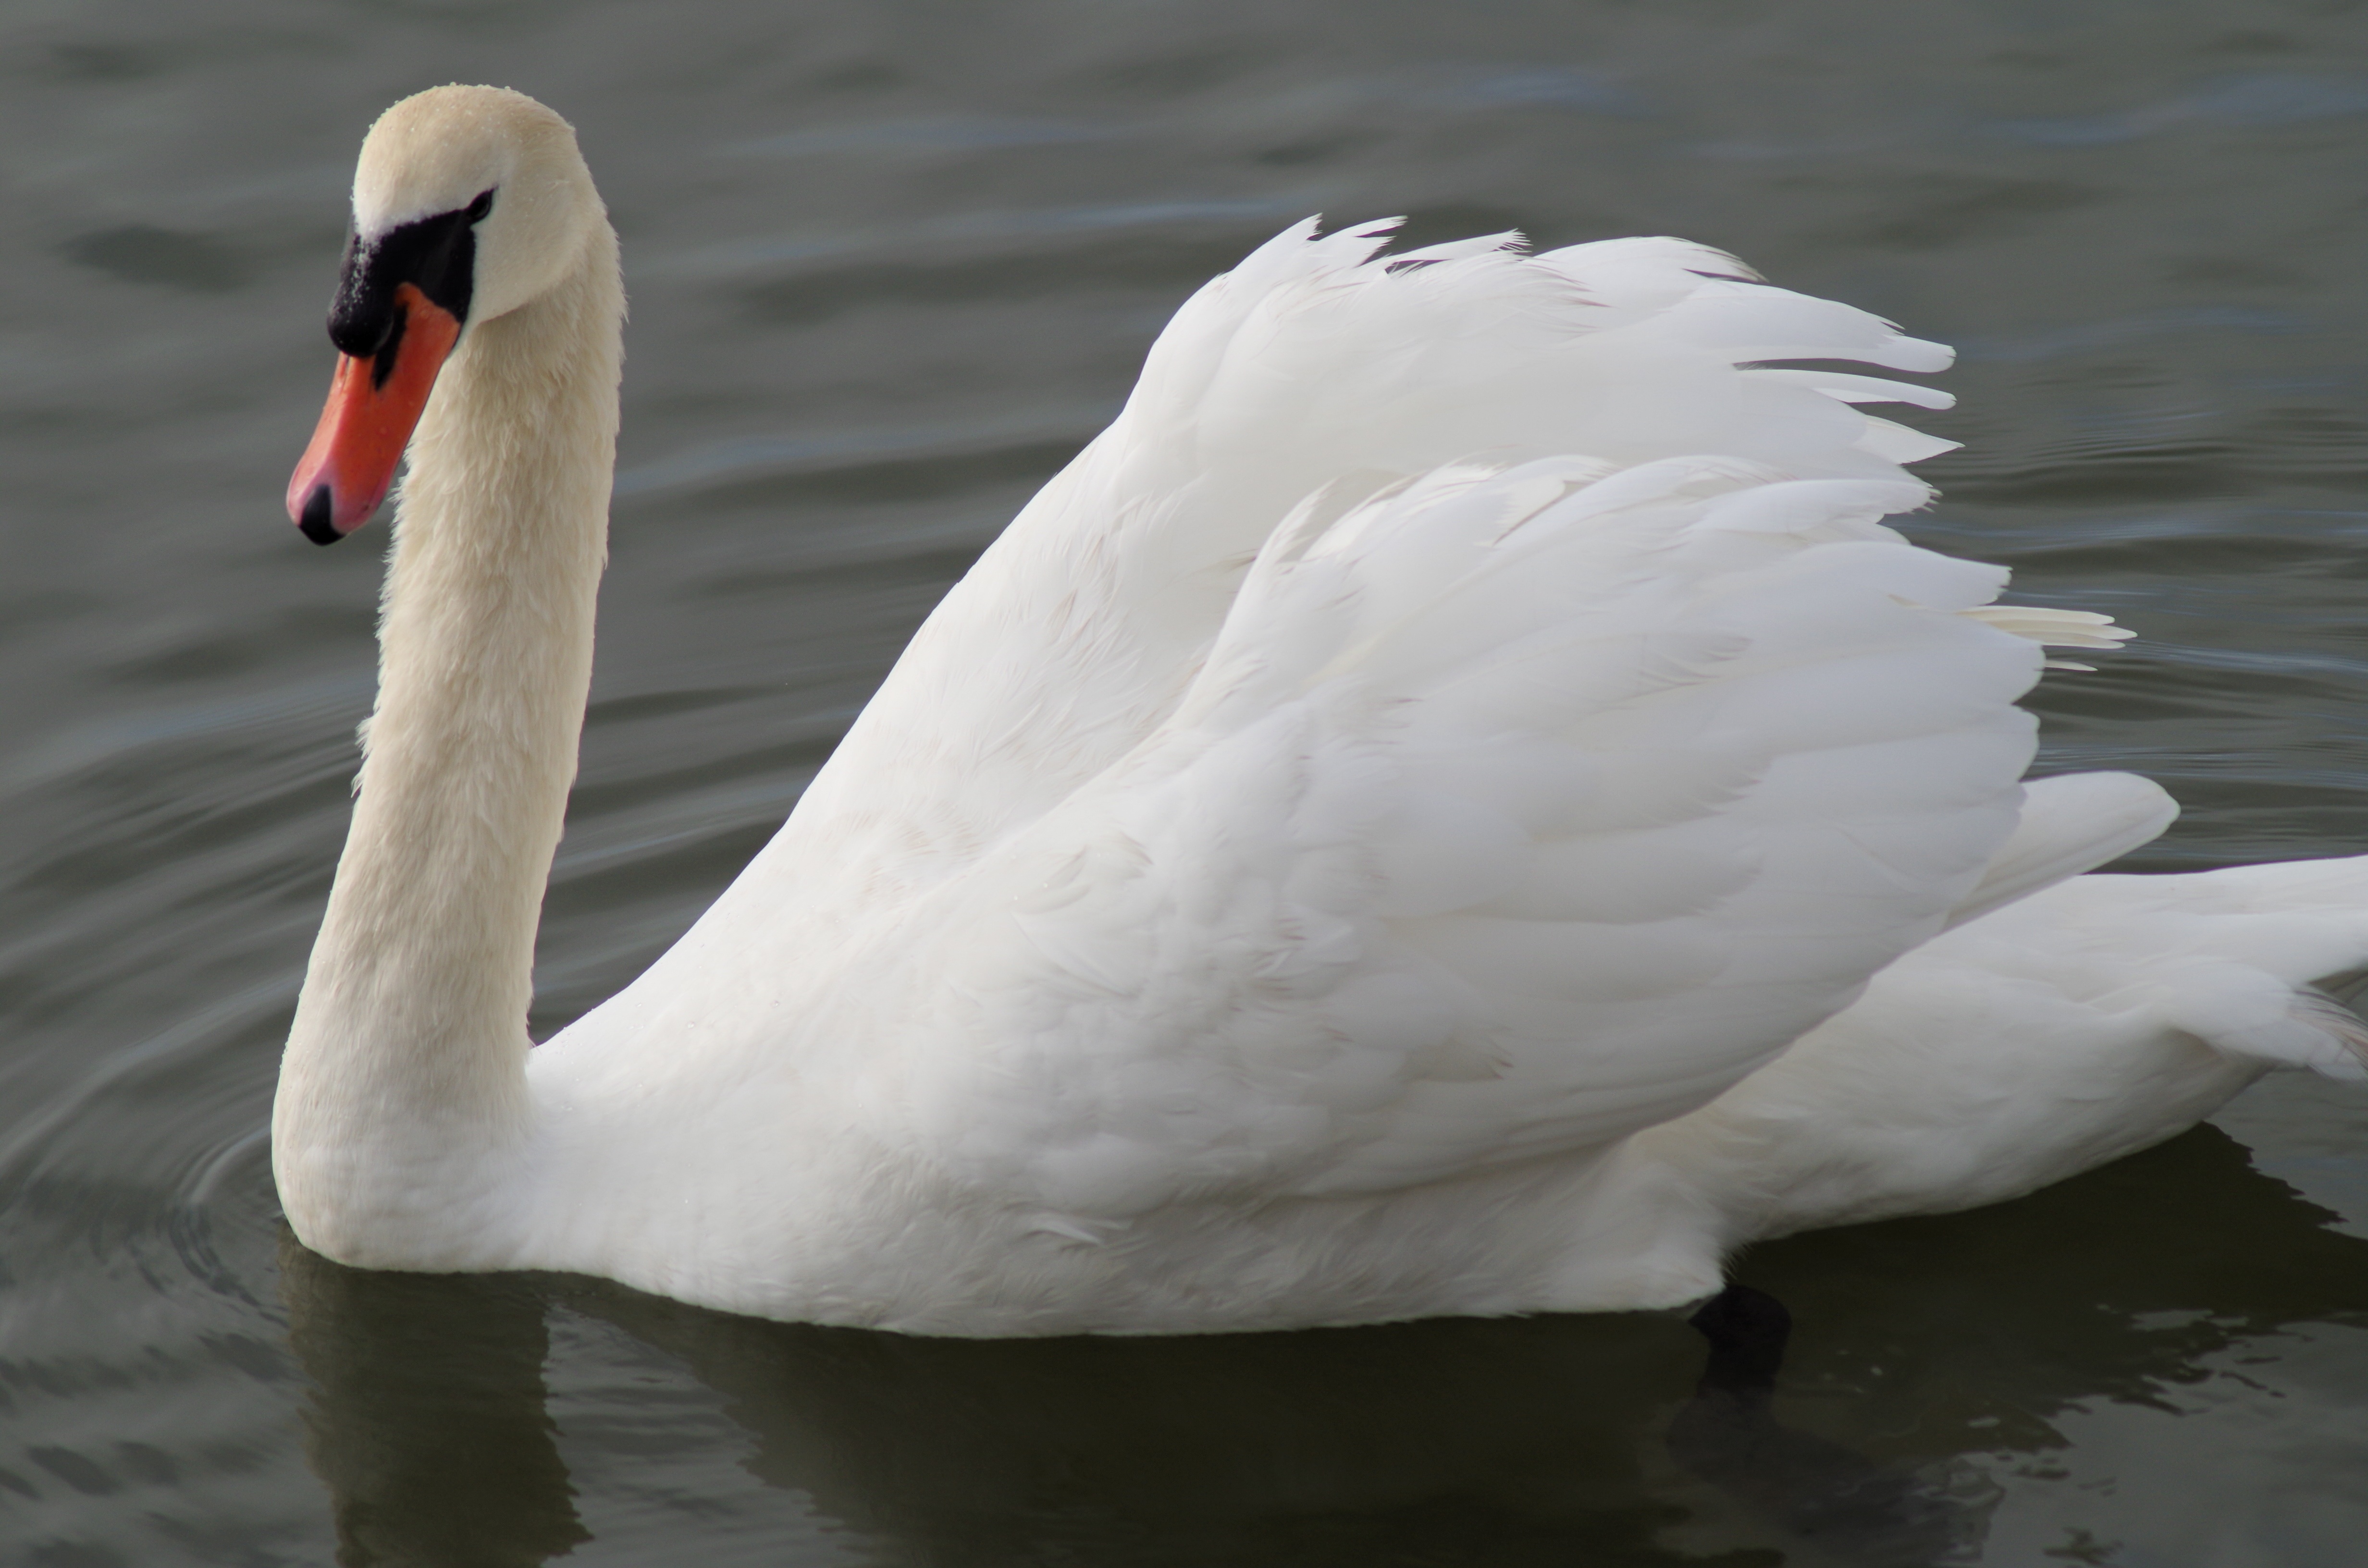
water, nature, bird, wing, white, lake, idyllic, beak, tranquil, serene, fauna, swan, grace, feathers, neck, vertebrate, feathered, waterfowl, water bird, elegance, feathery, ducks geese and swans